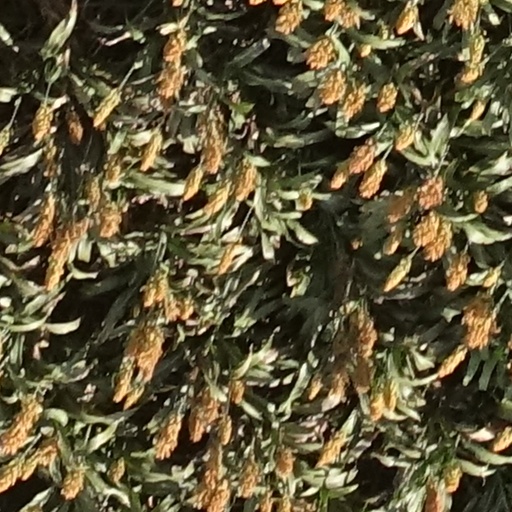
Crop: sorghum